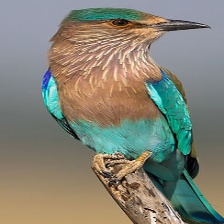
Species: INDIAN ROLLER
Scientific name: CORACIAS BENGHALENSIS